Stenotrophomonas maltophilia

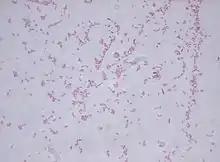
Gram-stained "S. maltophilia"

"S. maltophilia" frequently colonizes humid surfaces such as the tubes used in mechanical ventilation and indwelling urinary catheters, as well as medical devices such as suction catheters and endoscopes. Infection is usually facilitated by the presence of prosthetic material (plastic or metal), and the most effective treatment is removal of the prosthetic material (usually a central venous catheter or similar device). "S. maltophilia" adheres strongly and forms biofilm on plastic surfaces although these abilities may vary greatly between strains. Hydrophobicity was correlated to successful adhesion and biofilm formation on polystyrene surfaces. "S. maltophilia" frequently co-occurs and forms multispecies biofilms with "Pseudomonas aeruginosa". "S. maltophilia" substantially influences the architecture of "P. aeruginosa" structures, causing development of extended filaments. These changes arise due to diffusible signalling factor encoded by "S. maltophilia".